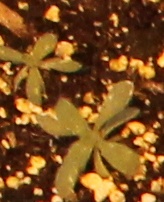
Label: Kochia